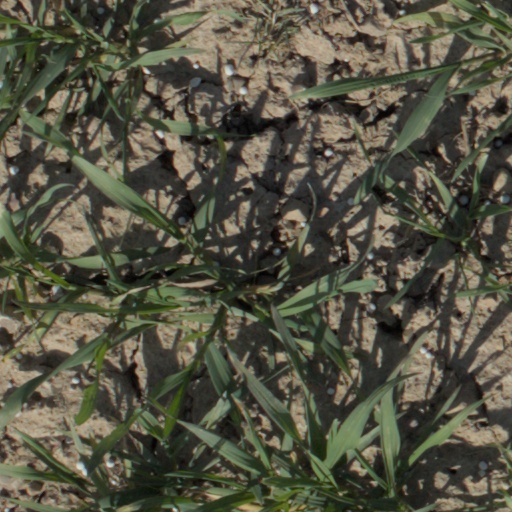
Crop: wheat